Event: Nepal Earthquake
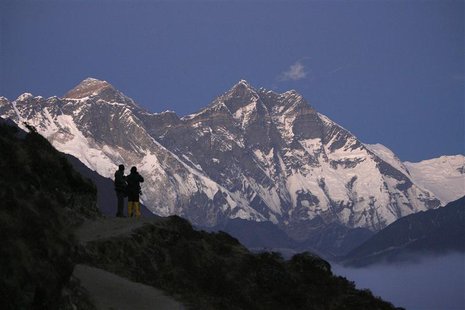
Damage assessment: no_damage